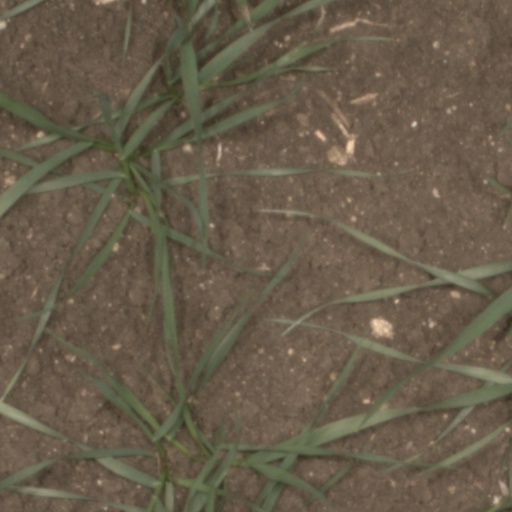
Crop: wheat